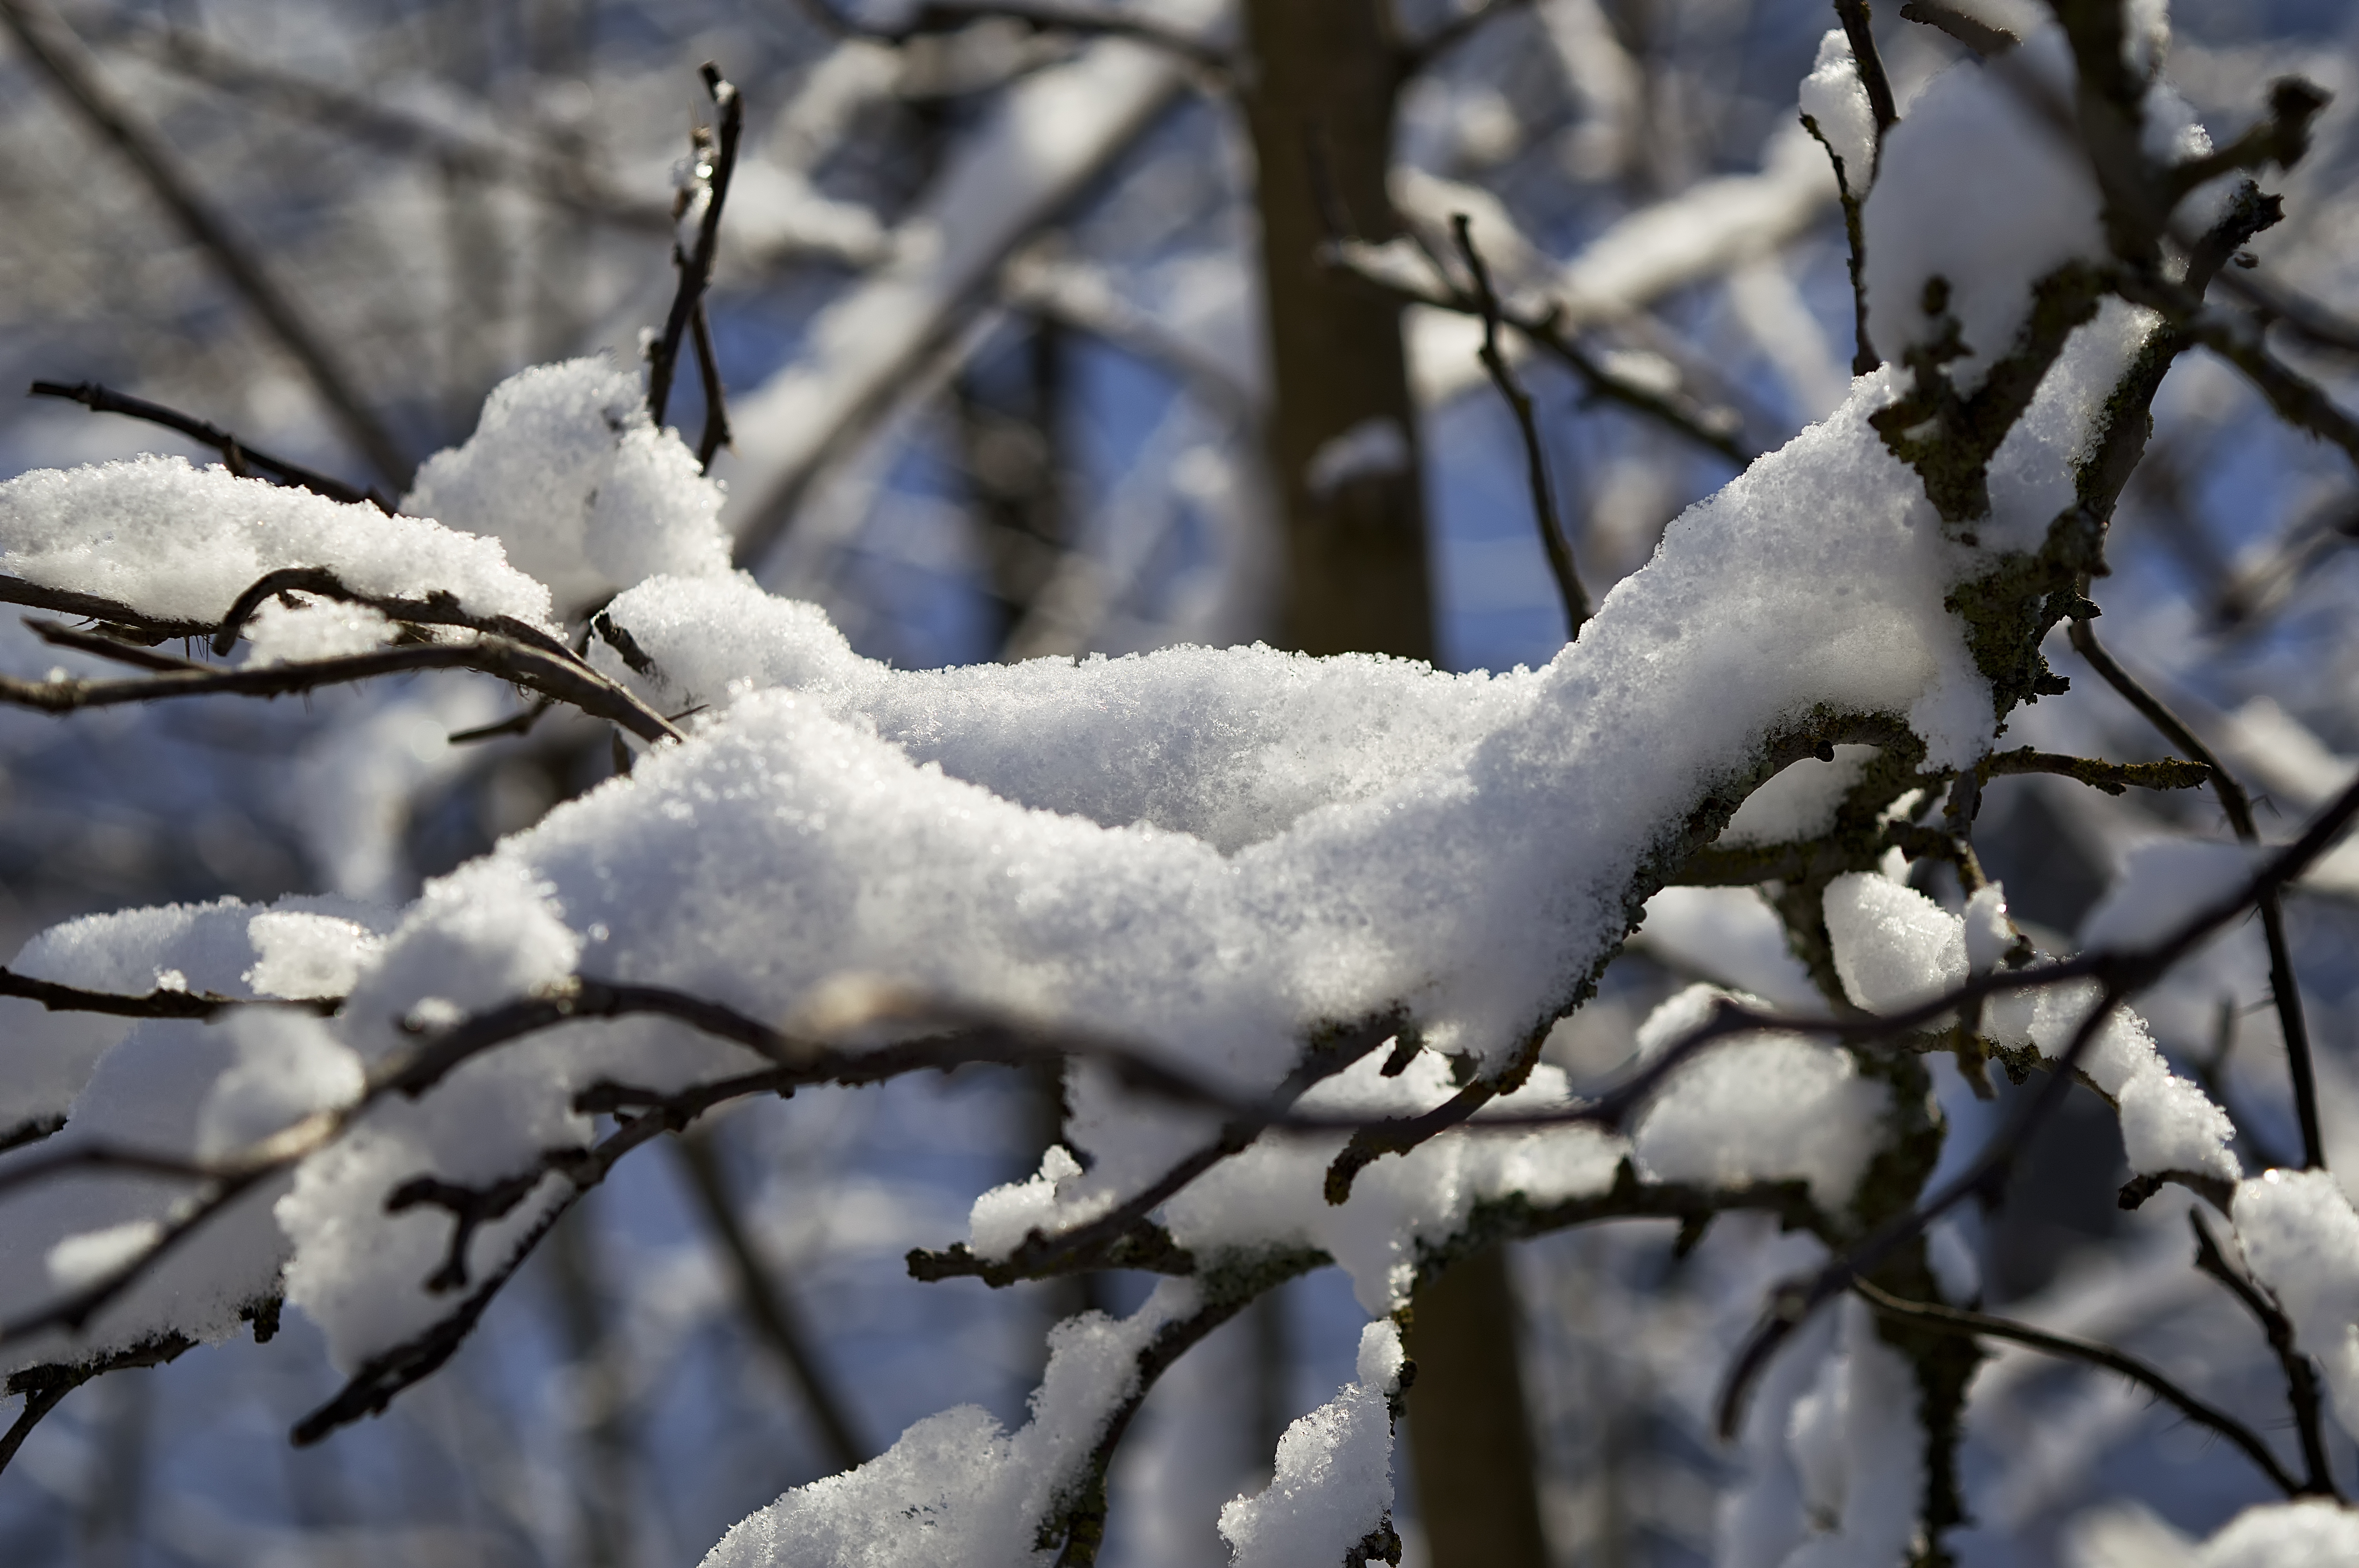
tree, nature, branch, blossom, snow, winter, light, plant, leaf, flower, frost, ice, spring, weather, season, twig, branches, finland, helsinki, freezing, pihlajamki, woody plant